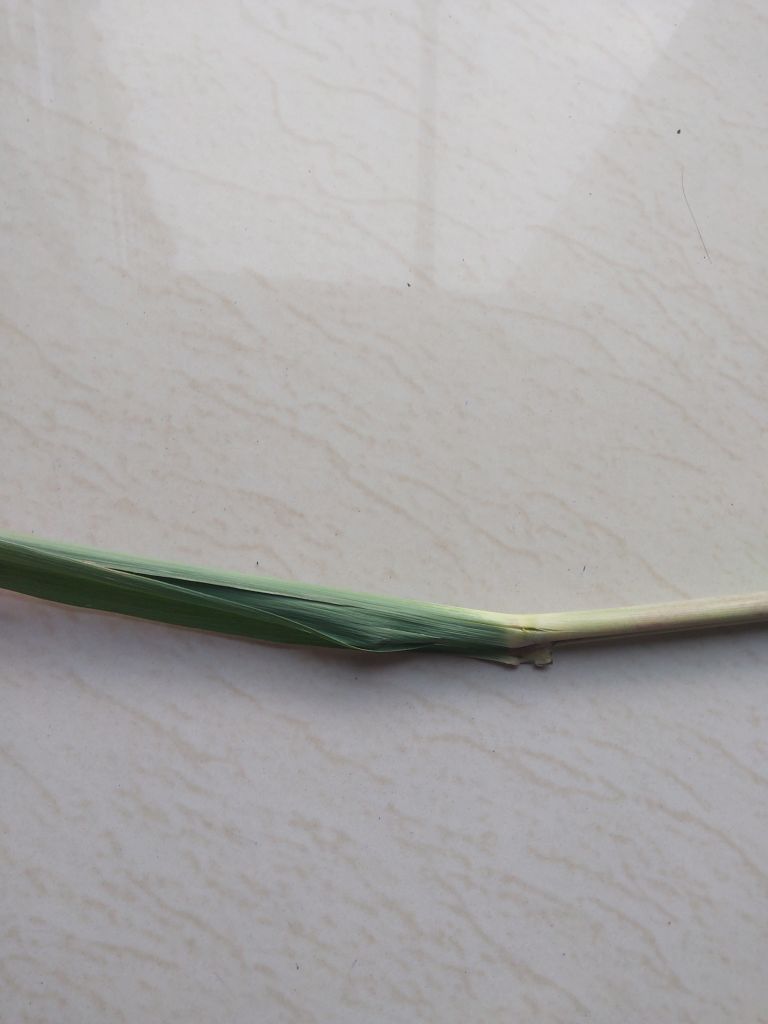
Label: Smut